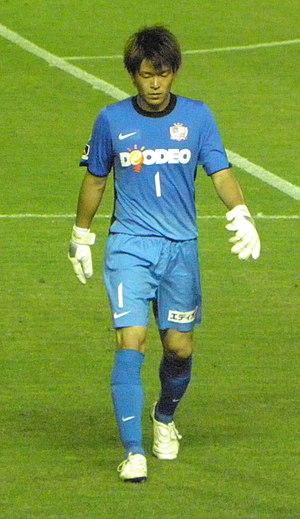
Shūsaku Nishikawa est un footballeur international japonais né le 18 juin 1986 à Usa dans la préfecture d'Ōita au Japon. Il est gardien de but.